2017 FIBA Africa Clubs Champions Cup

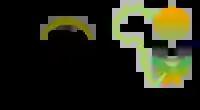
Official tournament logo.

The 2017 FIBA Africa Champions Cup was the 32nd edition of the FIBA Africa Basketball Club Championship, the international basketball club tournament of FIBA Africa. The tournament was held in Radès, Tunisia from 11 to 20 December 2017.